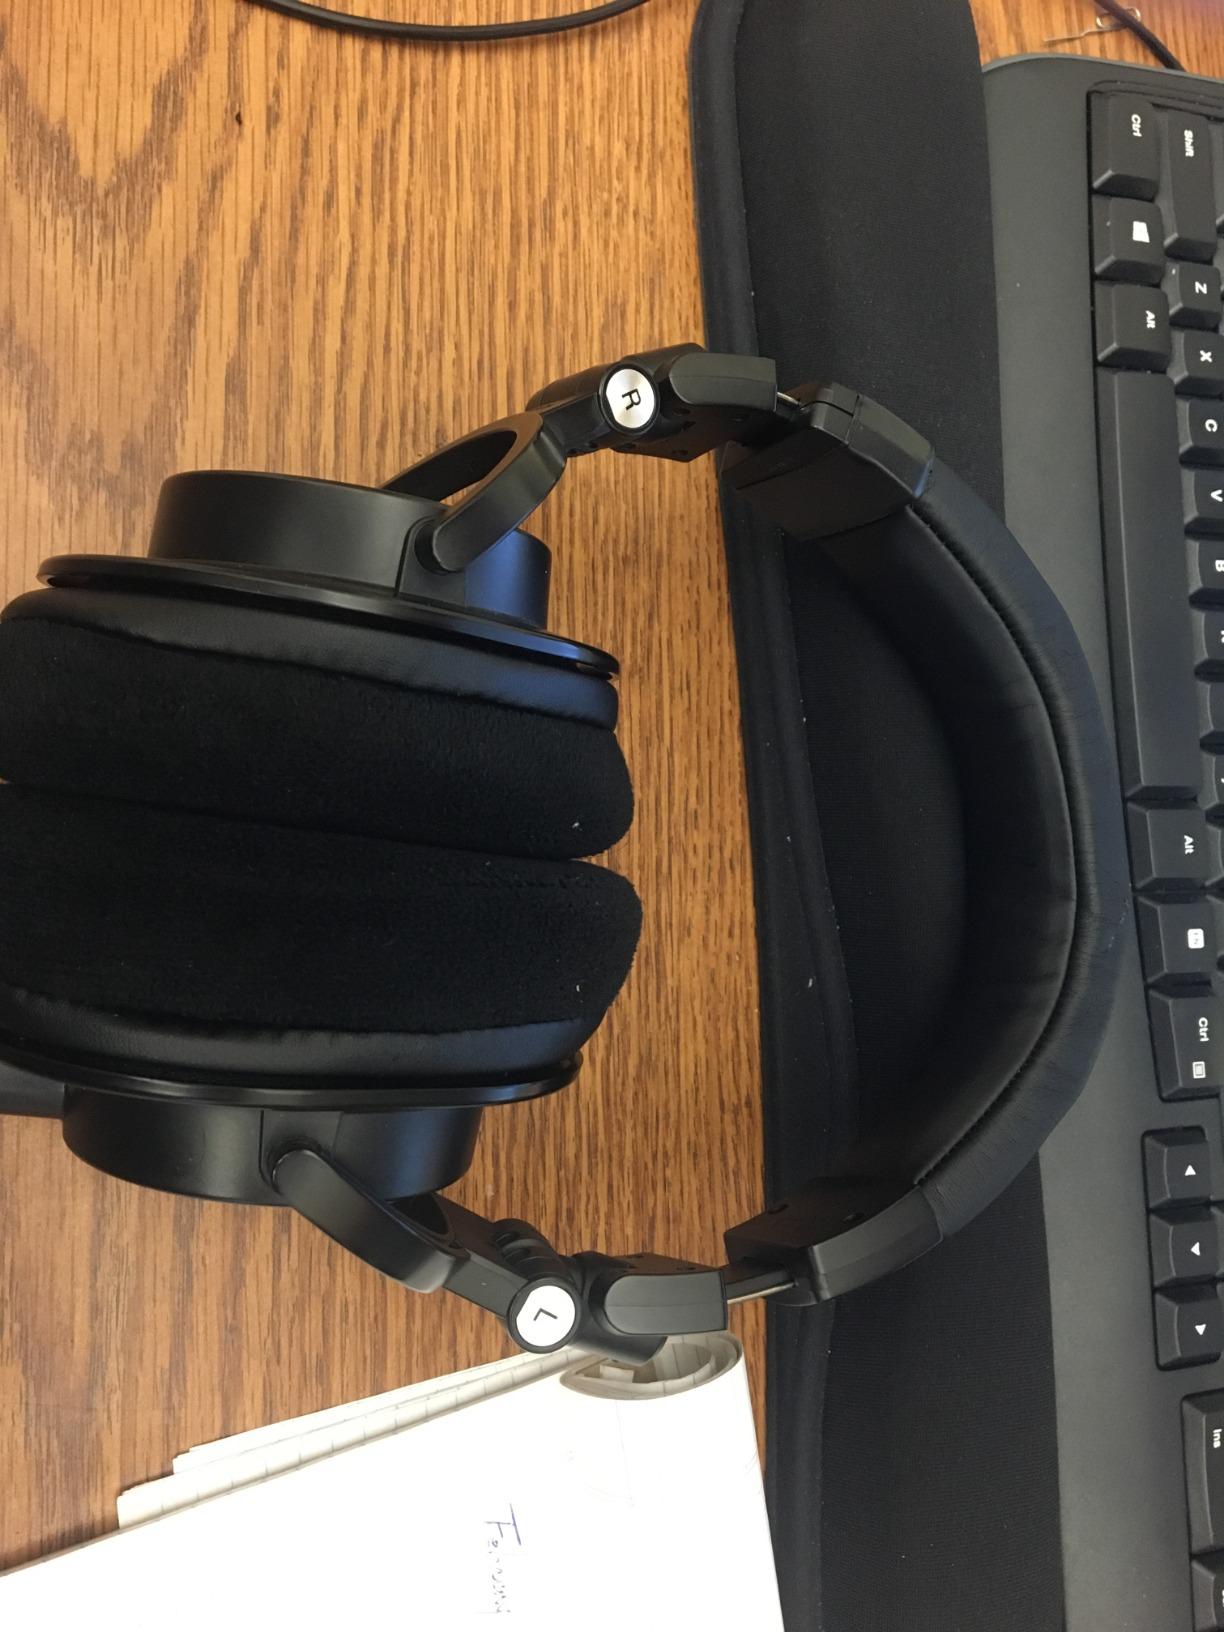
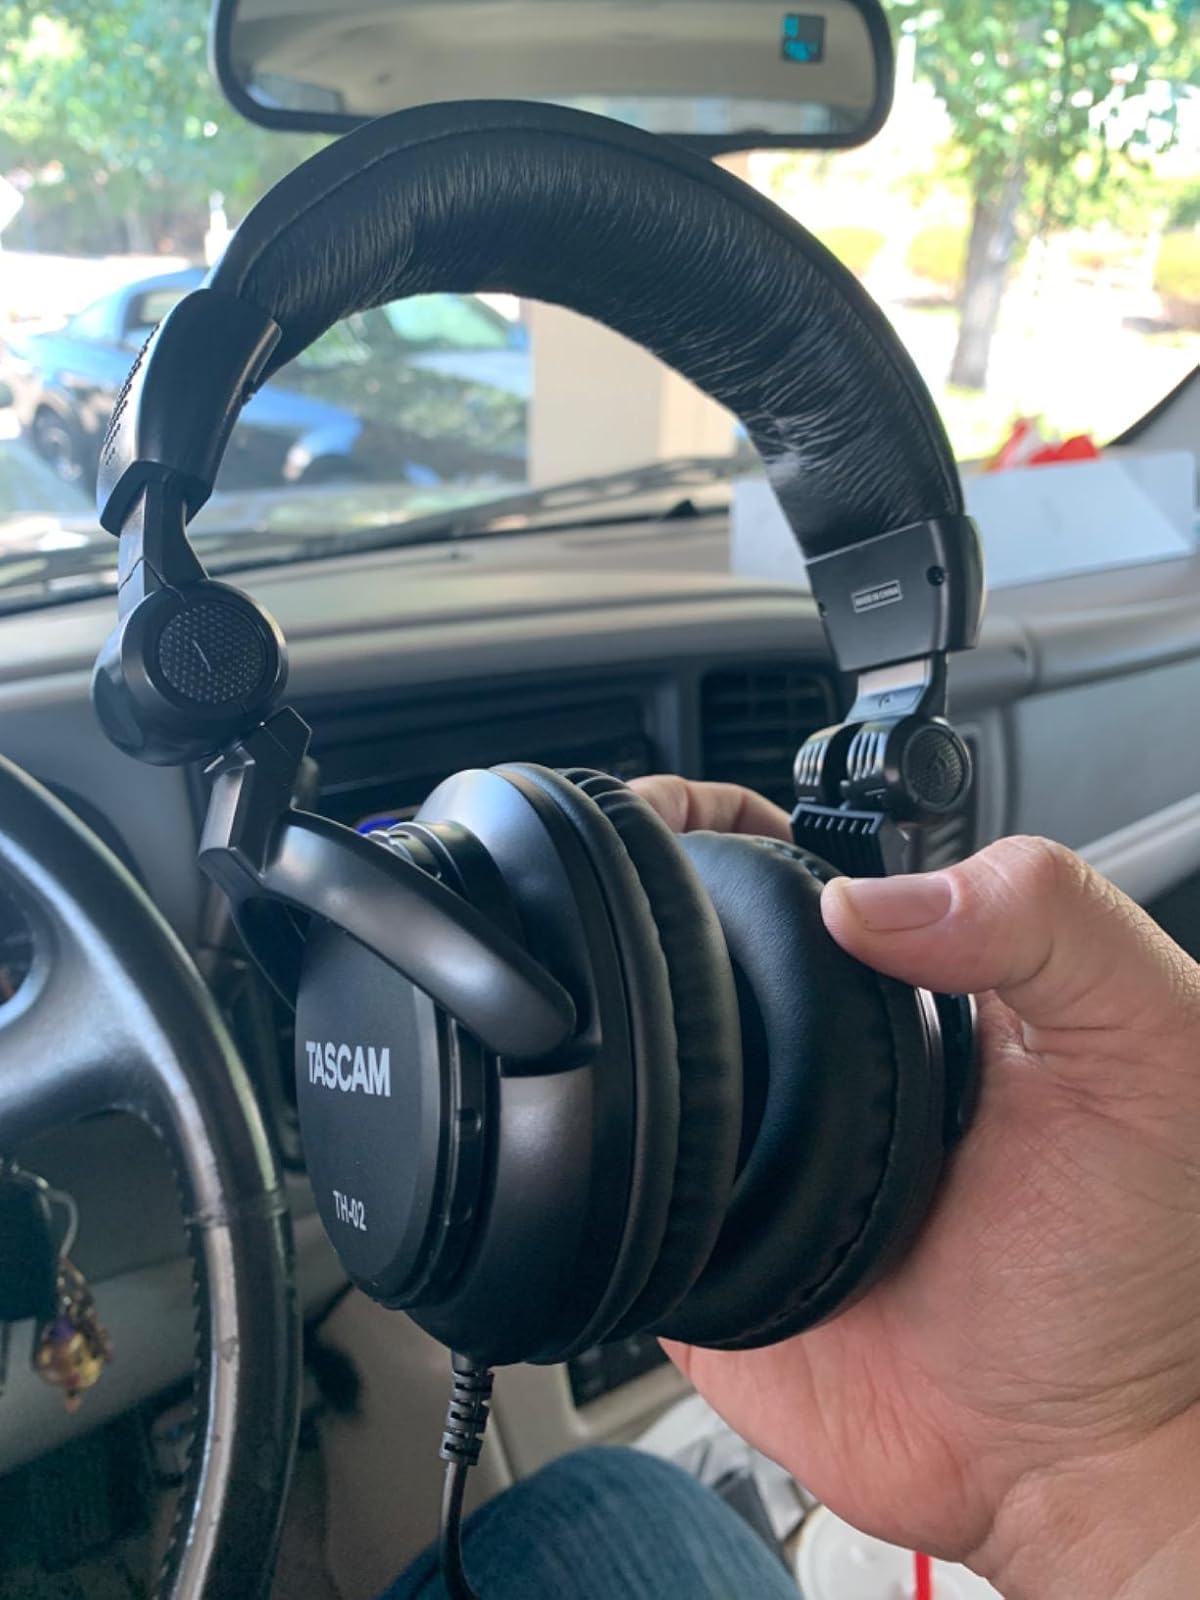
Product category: headphones
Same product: no